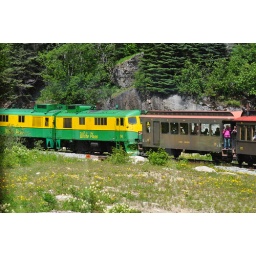
Once again....I was learning over railing outside our box car as it moved up the summit